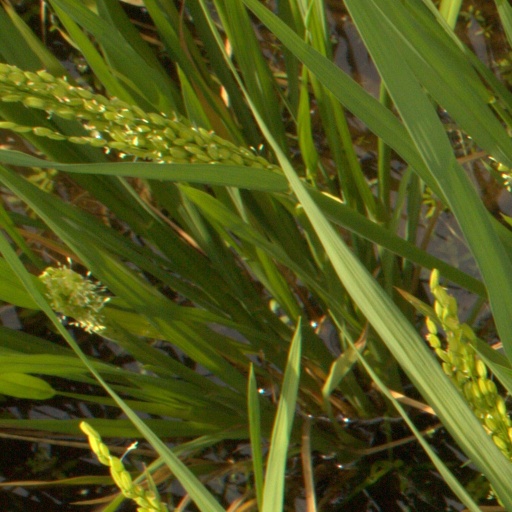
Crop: rice